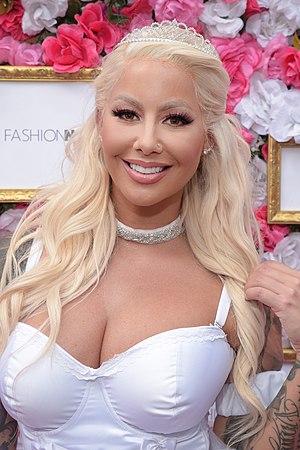
Amber Rose, née Amber Levonchuck, le 21 octobre 1983, est un modèle, actrice et personnalité mondaine américaine. Elle a été mariée au rappeur Wiz Khalifa, du 9 juillet 2013 à septembre 2014. Rose a notamment posé pour Louis Vuitton, pour la nouvelle ligne de chaussures de sport de Lamon Coleman.